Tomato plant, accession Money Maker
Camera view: horizontal (90 deg, fisheye); turntable rotation: 150 degrees
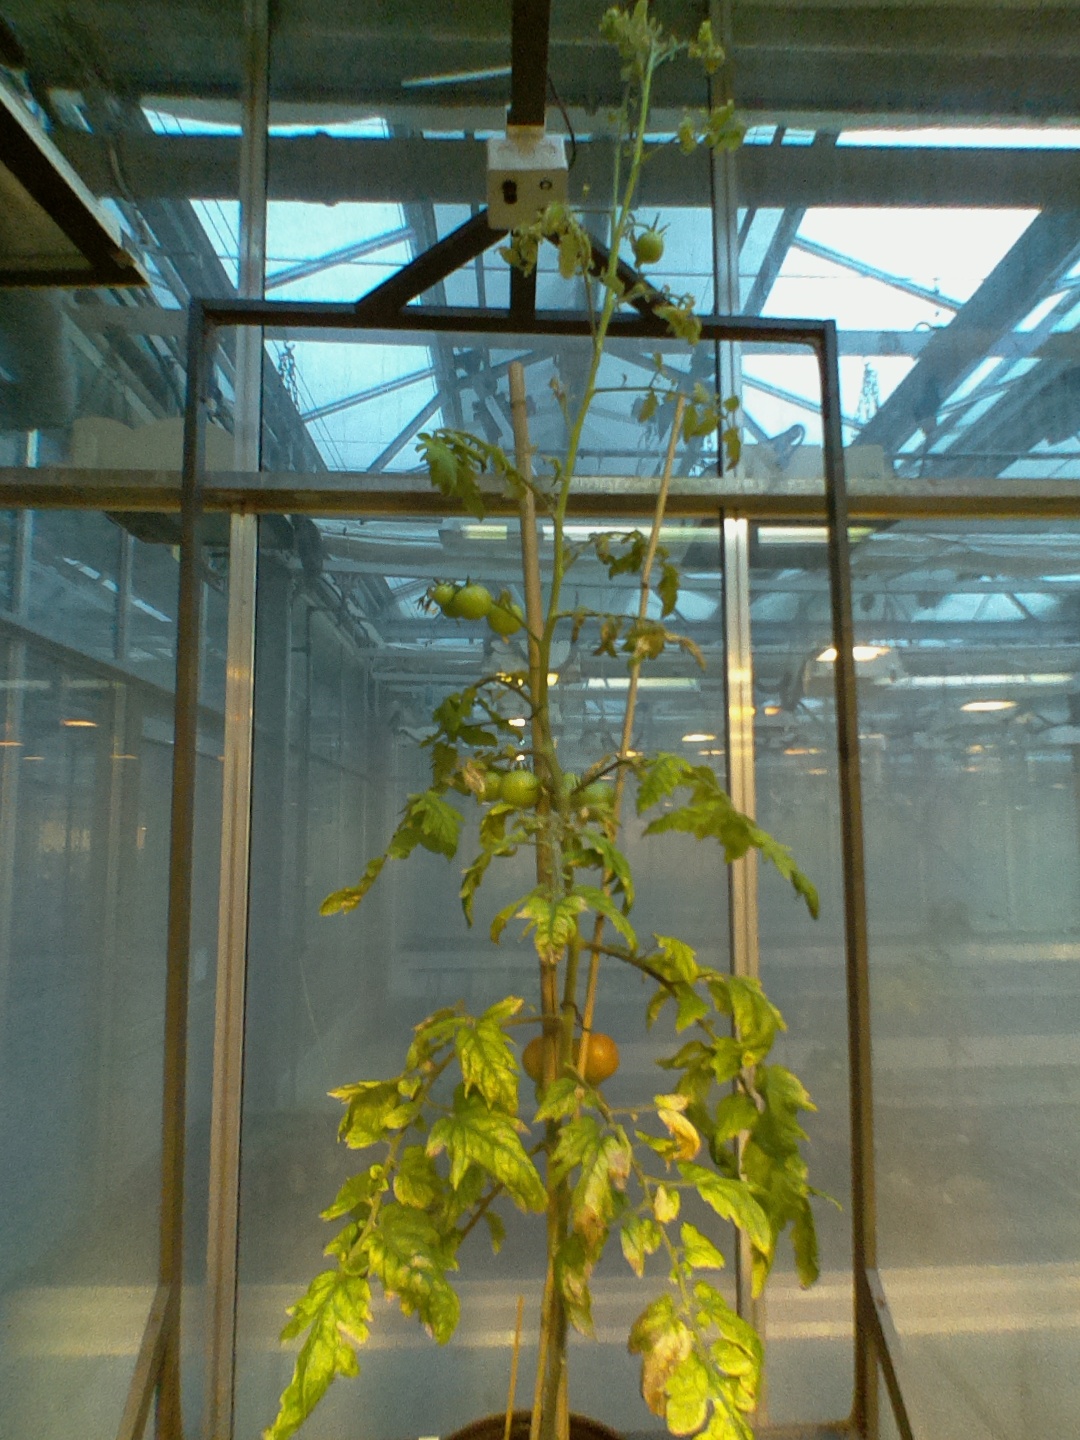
BBCH growth stage 80: fruits start showing typical ripe color (orange -> red)